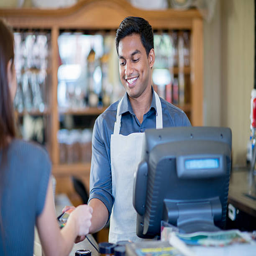
customer paying with a credit card